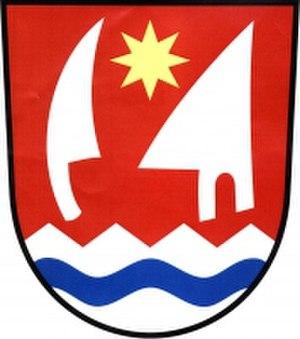
Stavenice est une commune du district de Šumperk, dans la région de région d'Olomouc, en République tchèque. Sa population s'élevait à 135 habitants en 2018.